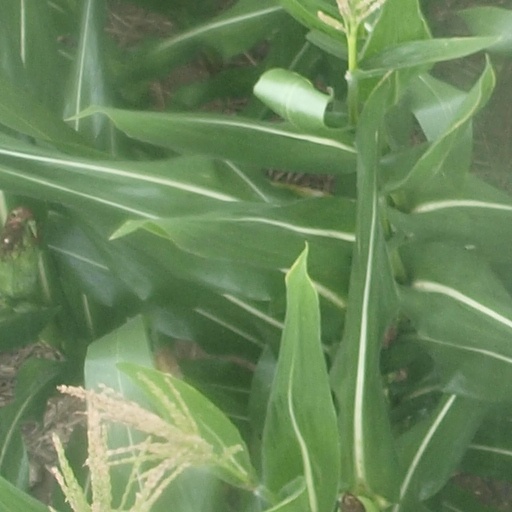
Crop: maize; corn